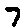
Label: 7